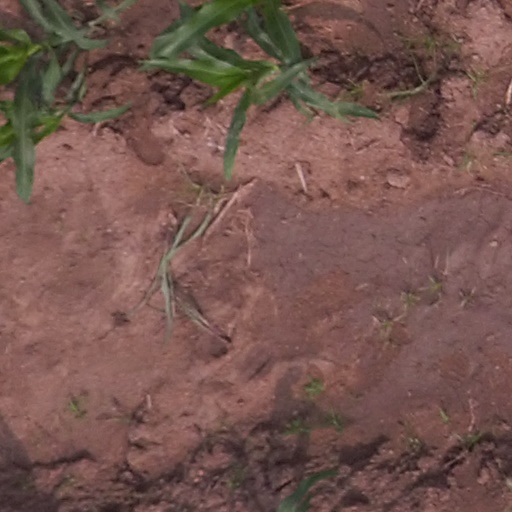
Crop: maize; corn